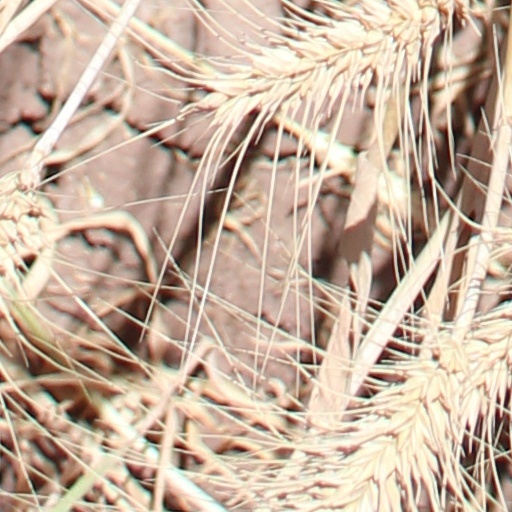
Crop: wheat